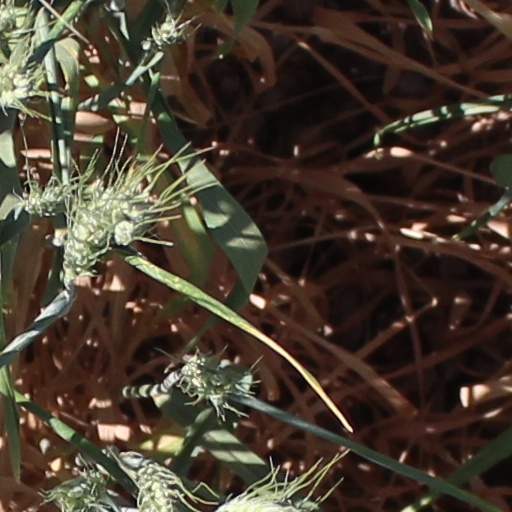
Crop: wheat